Edward Andrew Deeds

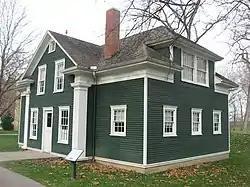
A replica of the Deeds' barn at Carillon Historical Park, Dayton, Ohio.

Kettering and Deeds had a lifelong professional relationship and friendship. Deeds provided space in one of his barns for Kettering to work on an electric starter for automobiles. (Photo is of a reproduction of Deeds barn on display at Carillon Historical Park in Dayton, Ohio. The original Barn was moved to Carillon Historical Park from Moraine Farm in 2009 and is housed in The Heritage Center, an exhibition wing of the main building.) In 1909, Henry Leland of the Cadillac Company ordered 5,000 ignition sets and Deeds and Kettering formed the Dayton Engineering Laboratories company, Delco. Delco was eventually sold to United Motors Company which was later acquired by General Motors. Deeds was a member of the board of United Motors.